James Veitch (horticulturist)

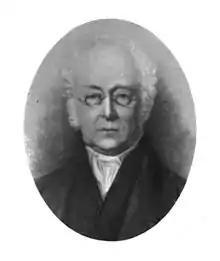

James Veitch (25 January 1792 – May 1863) was the second in a long line of horticulturists who established the renowned family business Veitch Nurseries.